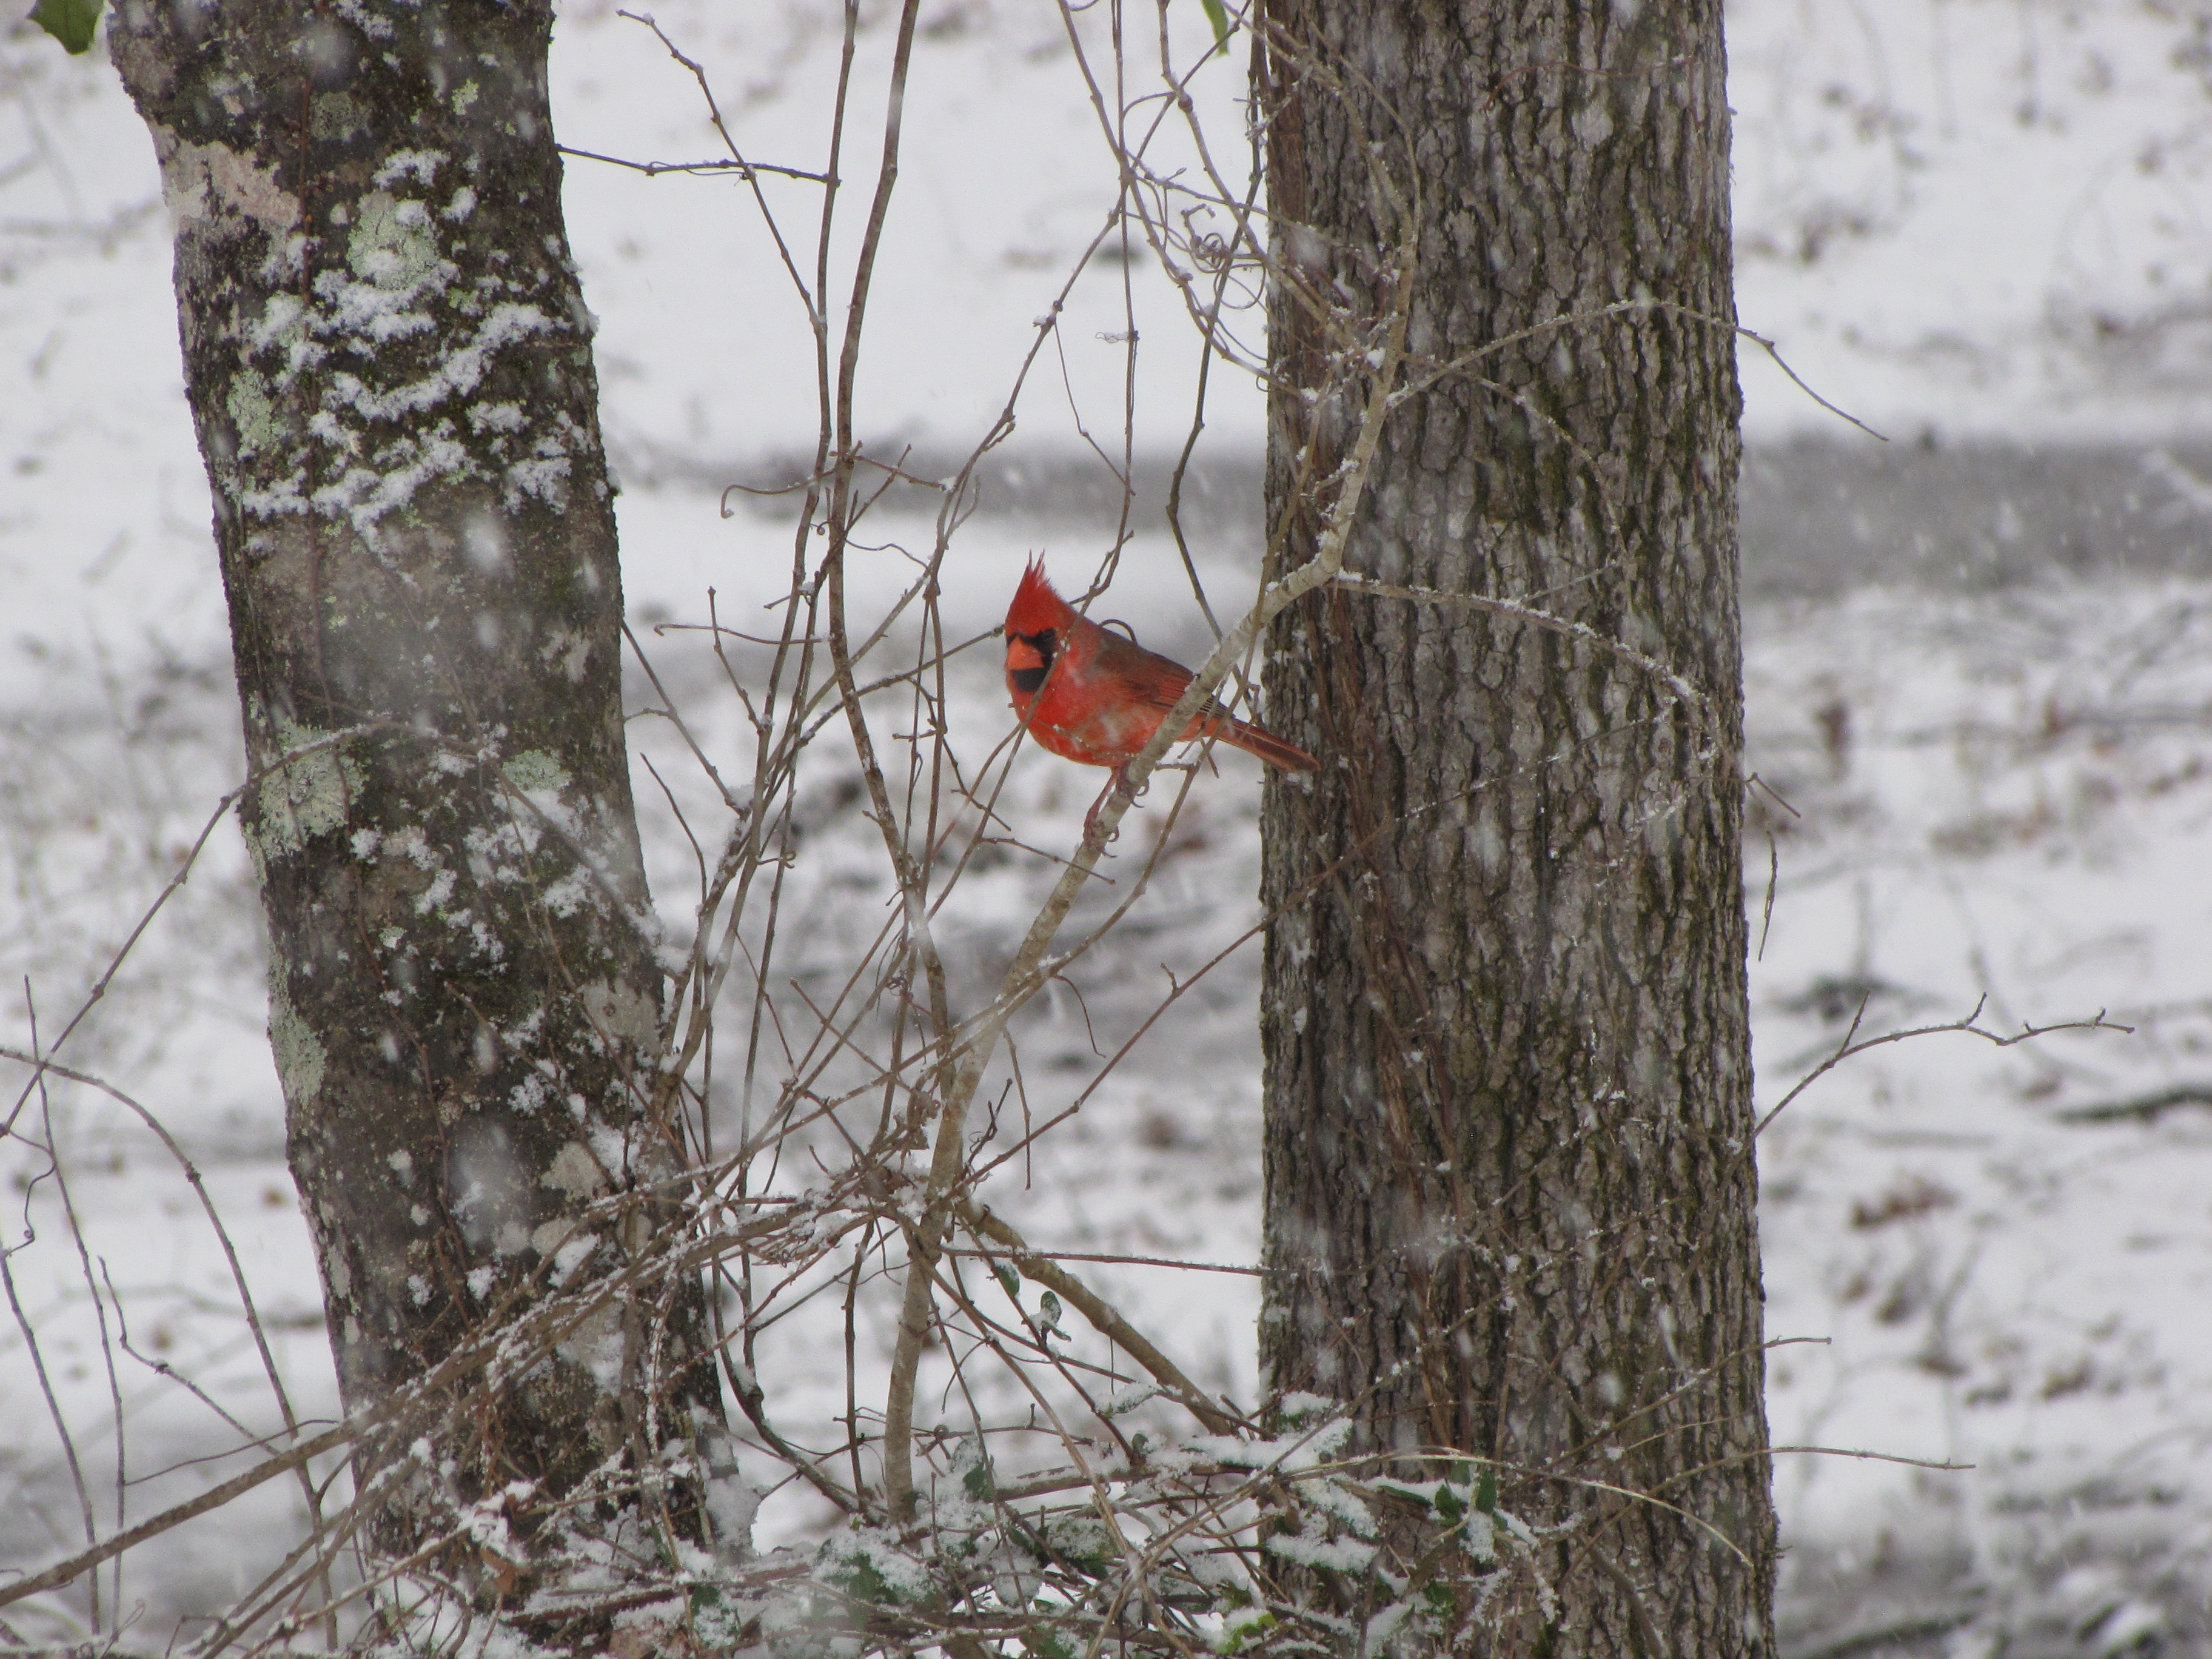
tree, nature, branch, snow, winter, bird, wildlife, spring, weather, season, fauna, old world flycatcher, perching bird